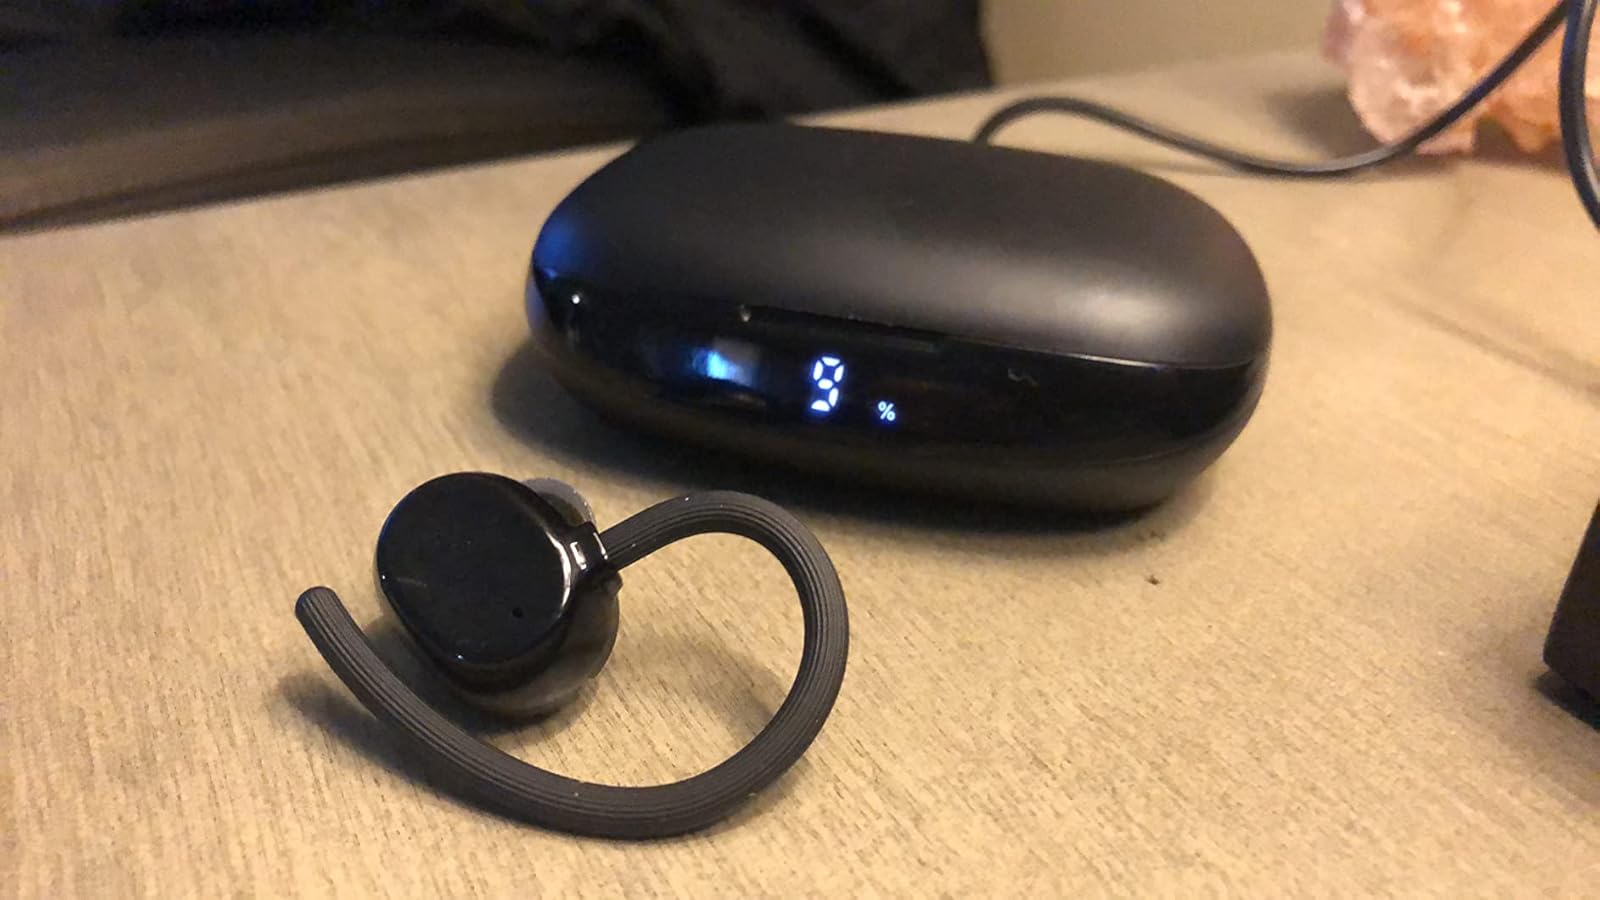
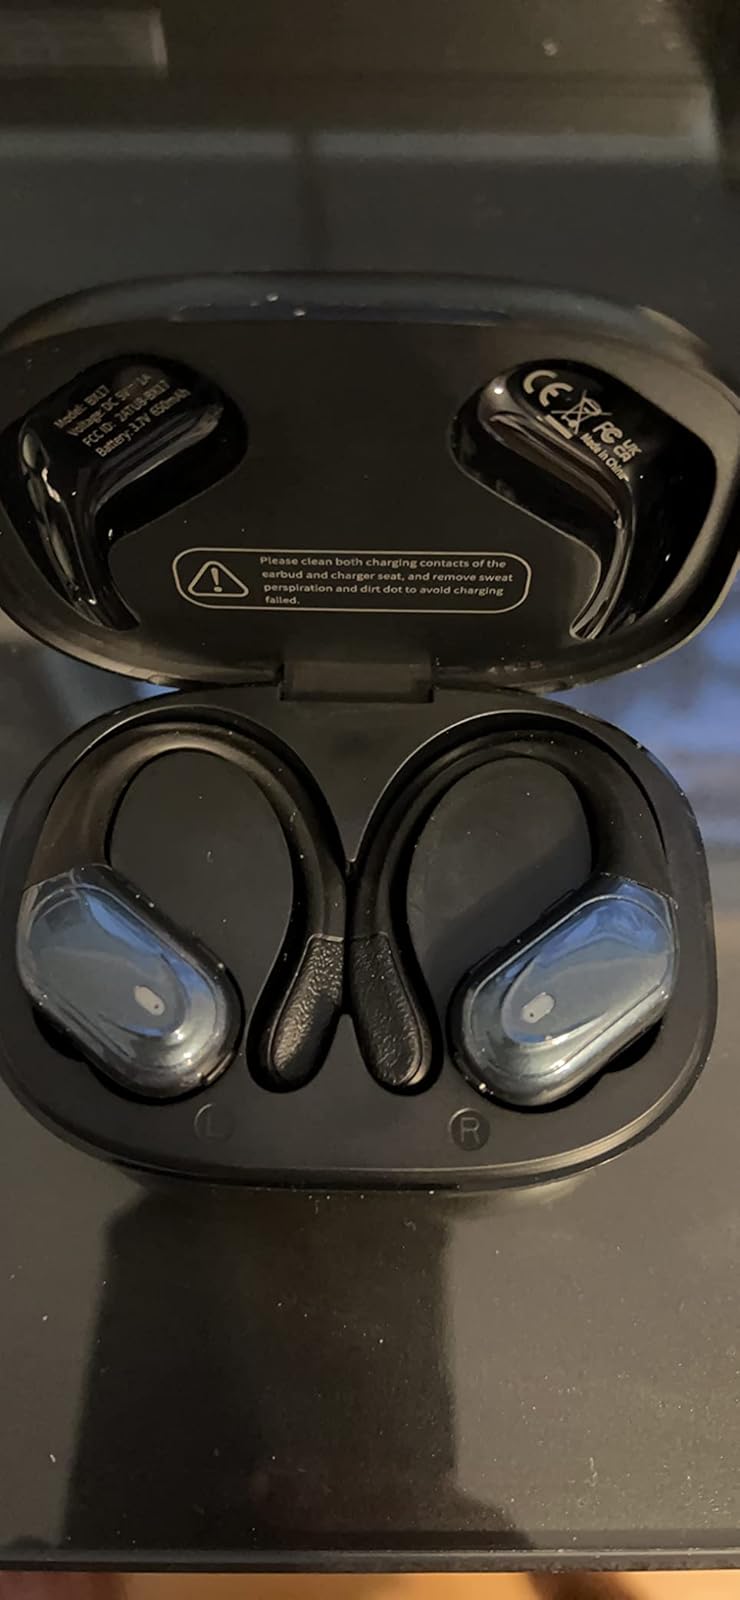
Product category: earbuds
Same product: no